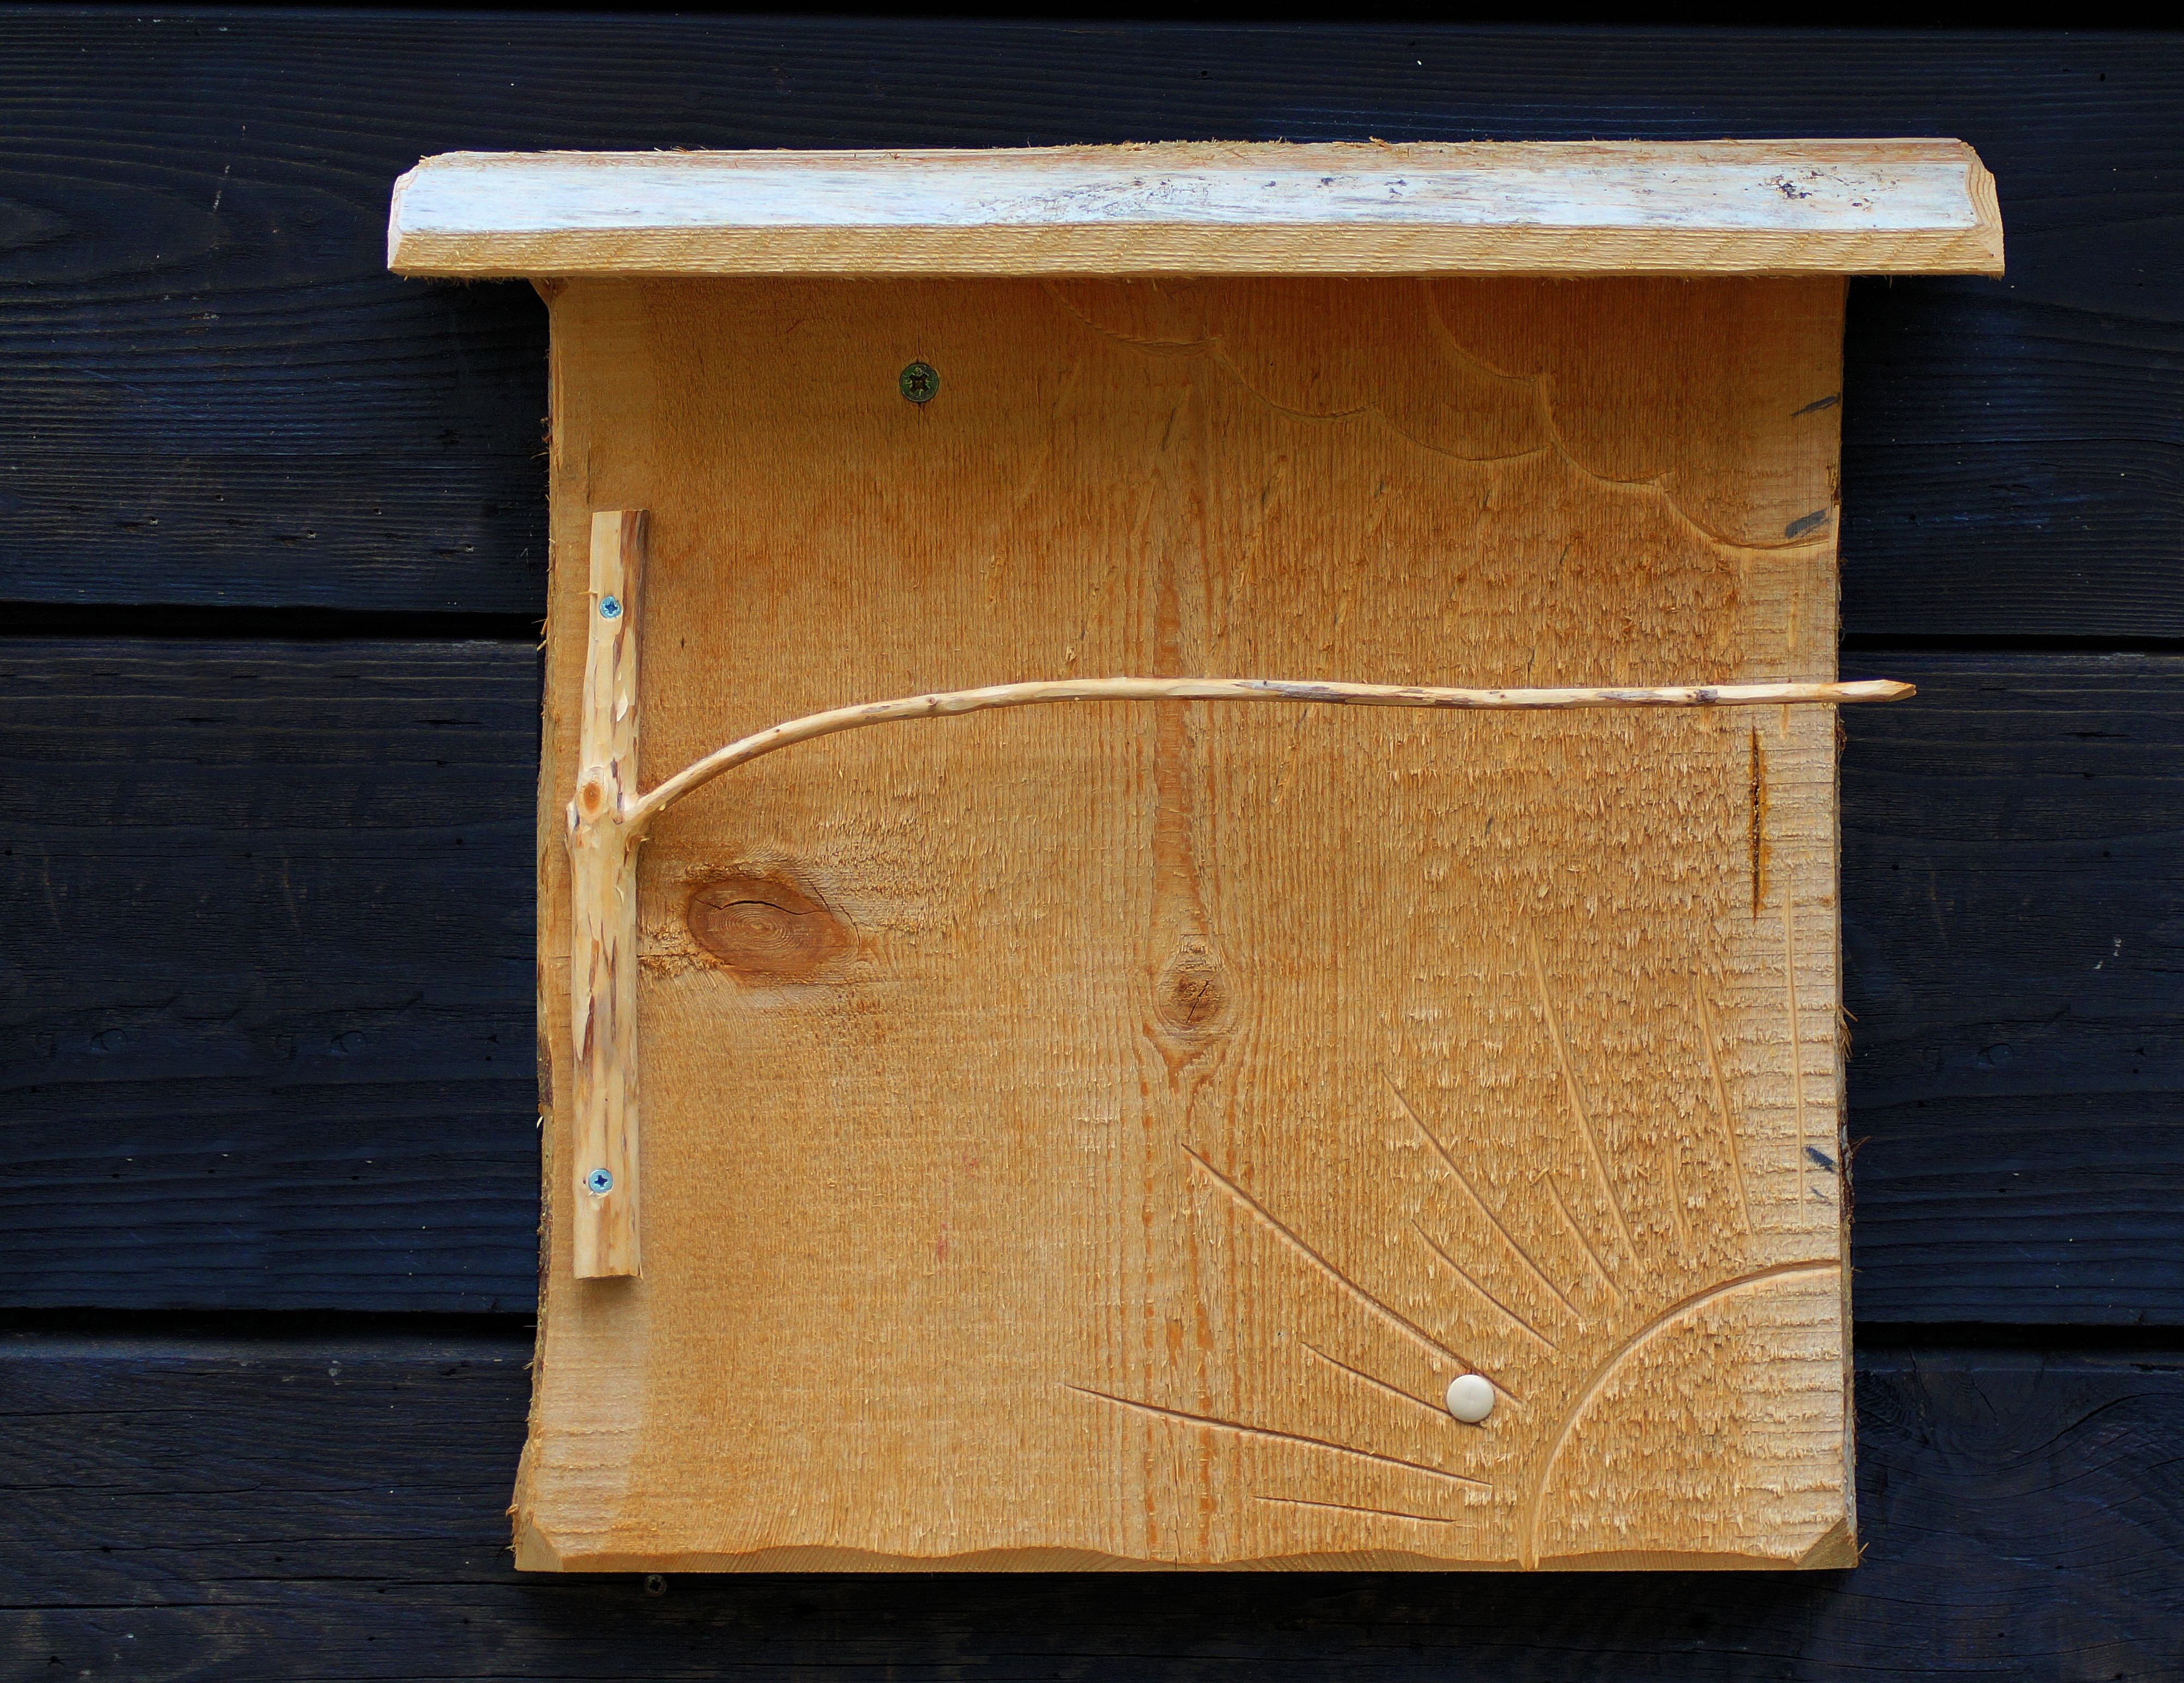
wood, shelf, furniture, chest, wood work, drawer, picture frame, birdhouse, barometer, man made object, wood stain, bauer barometer